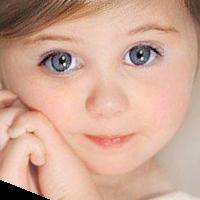
Age group: age 01-10